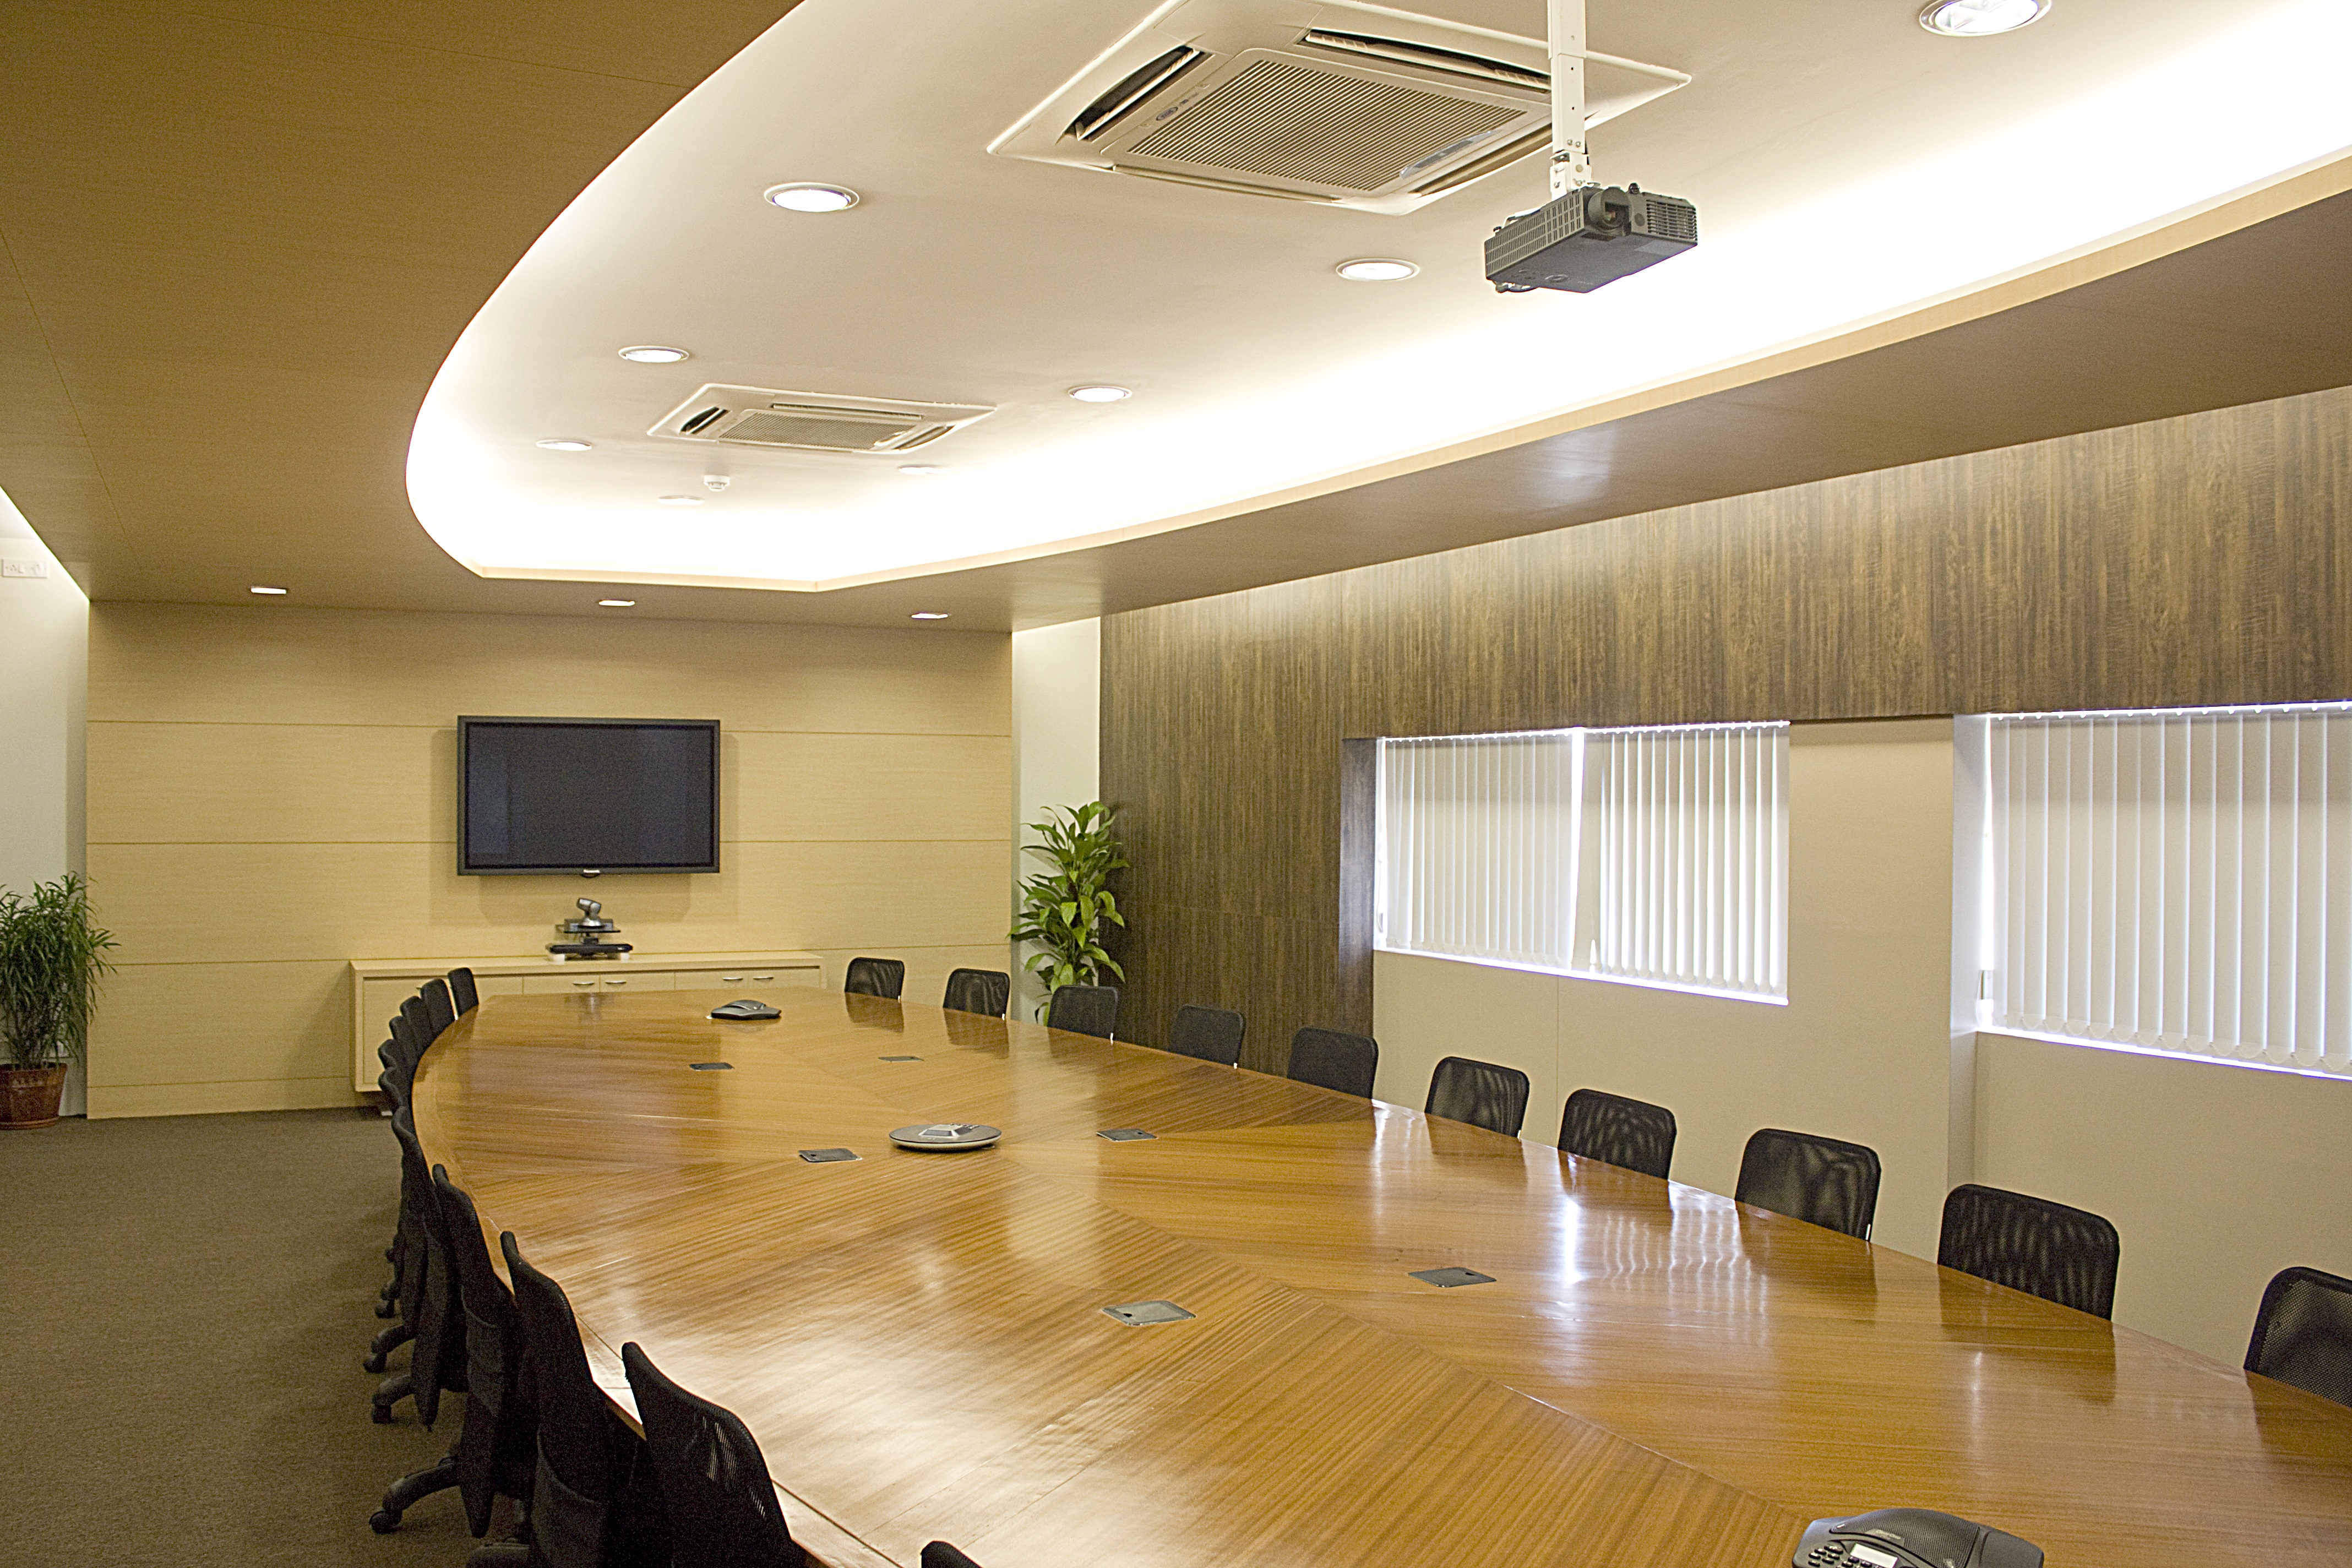
auditorium, interior, meeting, ceiling, hall, corporate, training, office, empty, professional, business, room, lighting, boardroom, interior design, indoors, design, conference, presentation, company, corporation, convention, workplace, seminar, function hall, conference hall